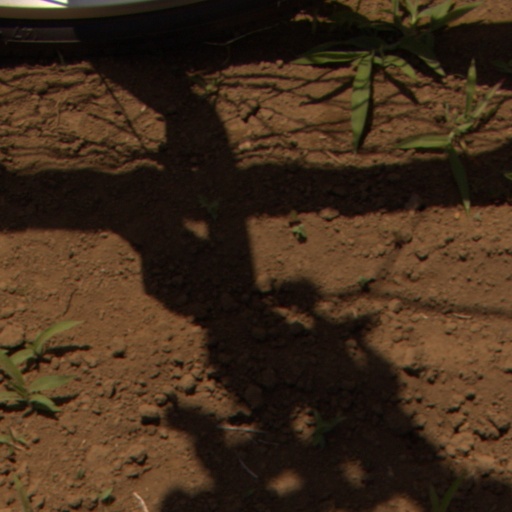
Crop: Jerusalem artichoke